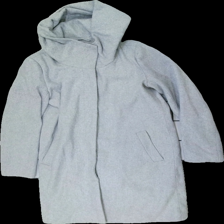
View: front
Type: Outerwear
Category: Ladies
Brand: Object
Colors: Grey
Material: 71% polyester, 29% cotton
Cut: Regular, Long
Size: 36
Season: All
Price range: 50-100
Recommended usage: Export